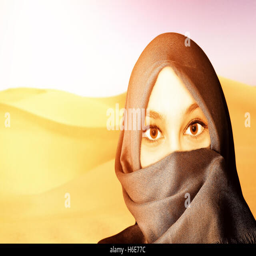
young friendly woman with veil in the desert